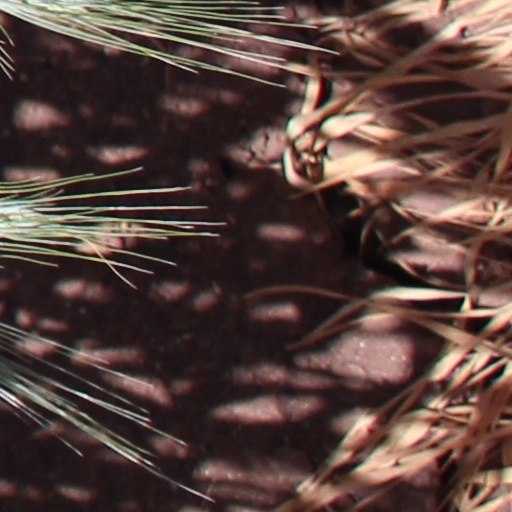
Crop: wheat